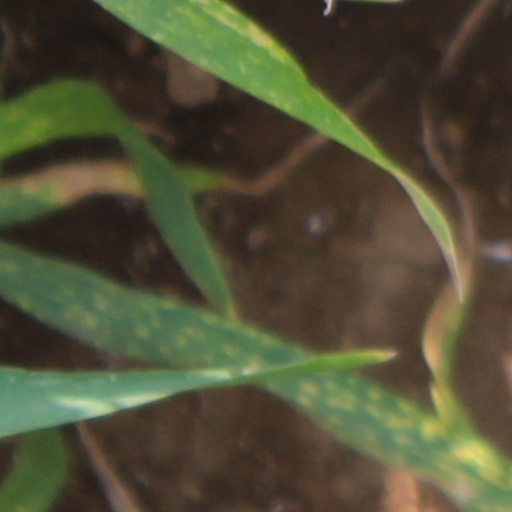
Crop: wheat